Corpus luteum cyst

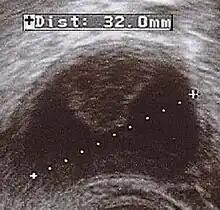
Corpus luteum cyst with bleeding. Fresh blood is anechoic (black). A protrusion of coagulated blood (lighter in color) can also be seen in the top of the cyst.

A corpus luteum cyst or luteal cyst is a type of ovarian cyst which may rupture about the time of menstruation, and take up to three months to disappear entirely. A corpus luteum cyst does not often occur in women over the age of 50, because eggs are no longer being released after menopause. Corpus luteum cysts may contain blood and other fluids. The physical shape of a corpus luteum cyst may appear as an enlargement of the ovary itself, rather than a distinct mass-like growth on the surface of the ovary.